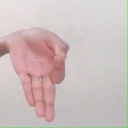
अक्षर: ज्ञ